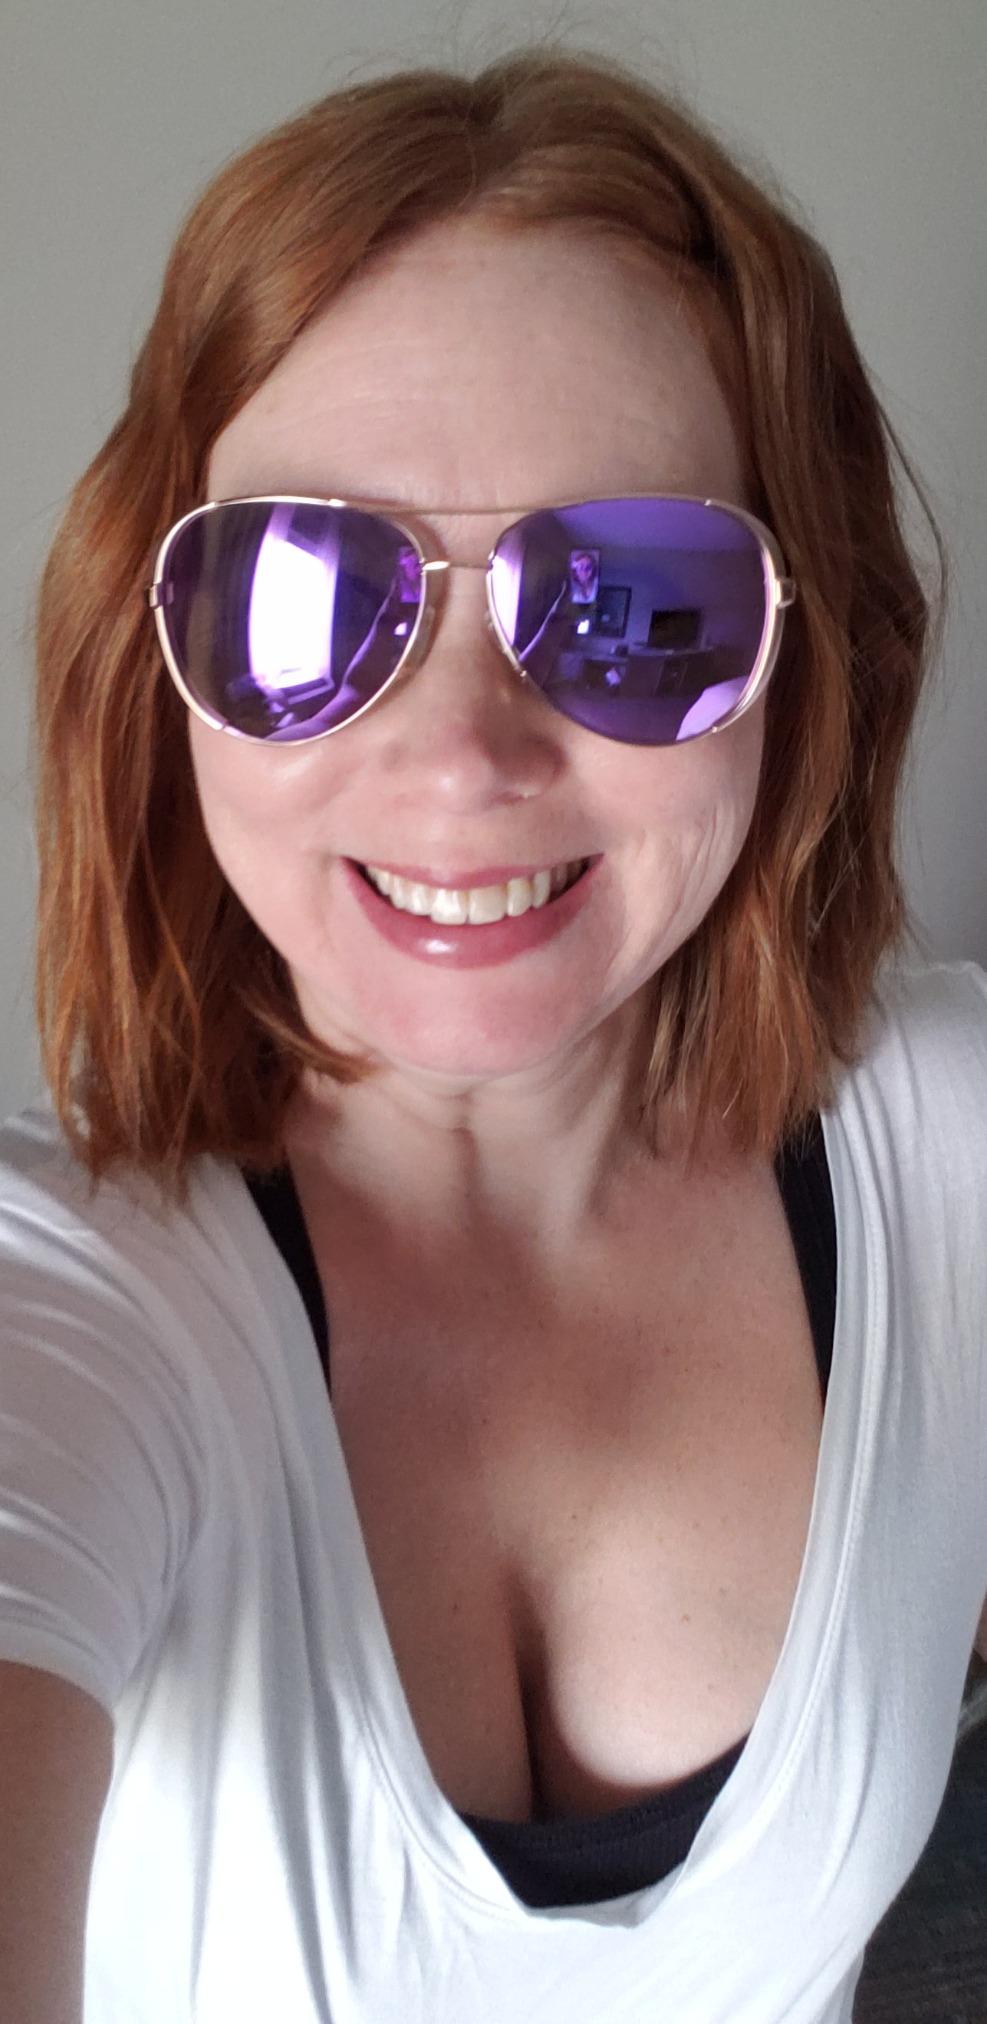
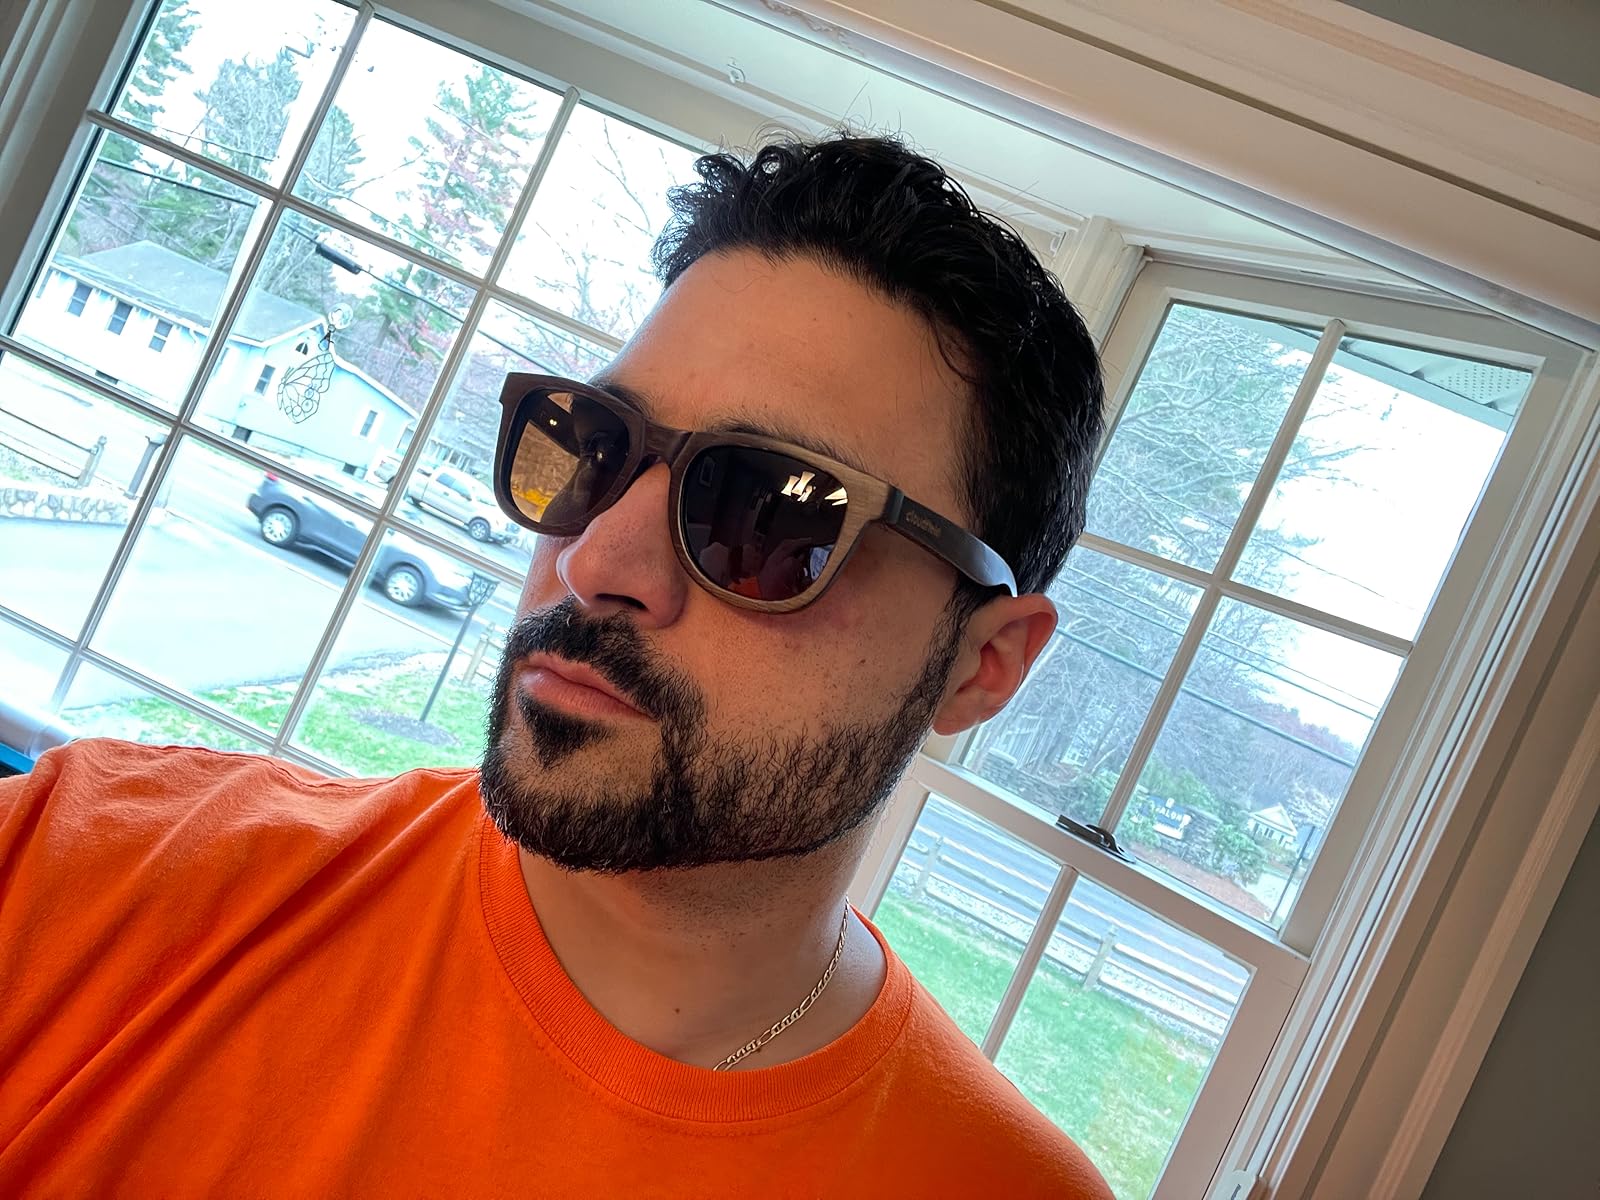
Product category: accessories_sunglasses
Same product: no